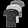
Label: T - shirt / top